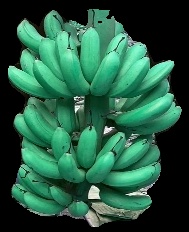
Variety: rasbale
Grade: grade1